Harry Barr

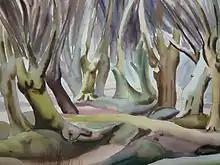
A watercolour painting of Epping Forest by Harry Barr, 1948

Barr was born in London. He studied at the Westminster School of Art where he was taught by the artist Walter Sickert and earned his diploma in 1915. Sickert remained an artistic mentor and a friend until he died in 1942. Barr was also good friends from childhood with David Bomberg (they both grew up in Whitechapel in the East End of London) until Bomberg's death in 1957.